Industrial Workers of the World

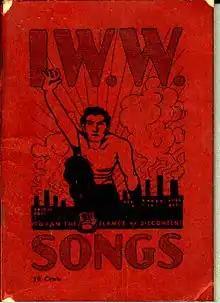
Songs to Fan the Flames of Discontent: The "Little Red Songbook"

The IWW was active in Canada from a very early point in the organization's history, especially in Western Canada, primarily in British Columbia. The union was active in organizing large swaths of the lumber and mining industry along the coast, in the Interior of British Columbia, and Vancouver Island. Joe Hill wrote the song "Where the Fraser River Flows" during this period when the IWW was organizing in British Columbia. Some members of the IWW had relatively close links with the Socialist Party of Canada. Canadians who went to Australia and New Zealand before WWI included John Benjamin King and H. M. Fitzgerald (an adherent of the De Leon school).